The Perfect Guy (2015 film)

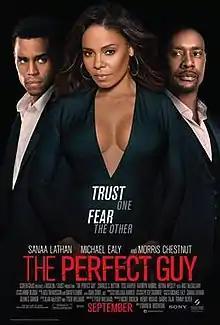
Theatrical release poster

The Perfect Guy is a 2015 American romantic thriller drama film directed by David M. Rosenthal, produced by Tommy Oliver and written by Alan B. McElroy and Tyger Williams and stars Sanaa Lathan, Morris Chestnut and Michael Ealy. Ealy and Lathan also served as executive producers on the film. The film centers on a single woman who falls in love with a man who harbors an obsession after she breaks up with him. "The Perfect Guy" was released in North America on September 11, 2015 and garnered negative reviews from critics, praising the filmmaking and performances but criticized the script for being underwritten and lacking in thriller moments. The film was a box-office success, grossing $60.3 million against its $12 million budget.